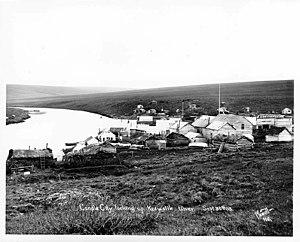
Candle est un communauté non incorporée américaine située sur la péninsule de Seward en Alaska.
La Kiwalik est un cours d'eau d'Alaska, aux États-Unis, situé dans le borough de Northwest Arctic.